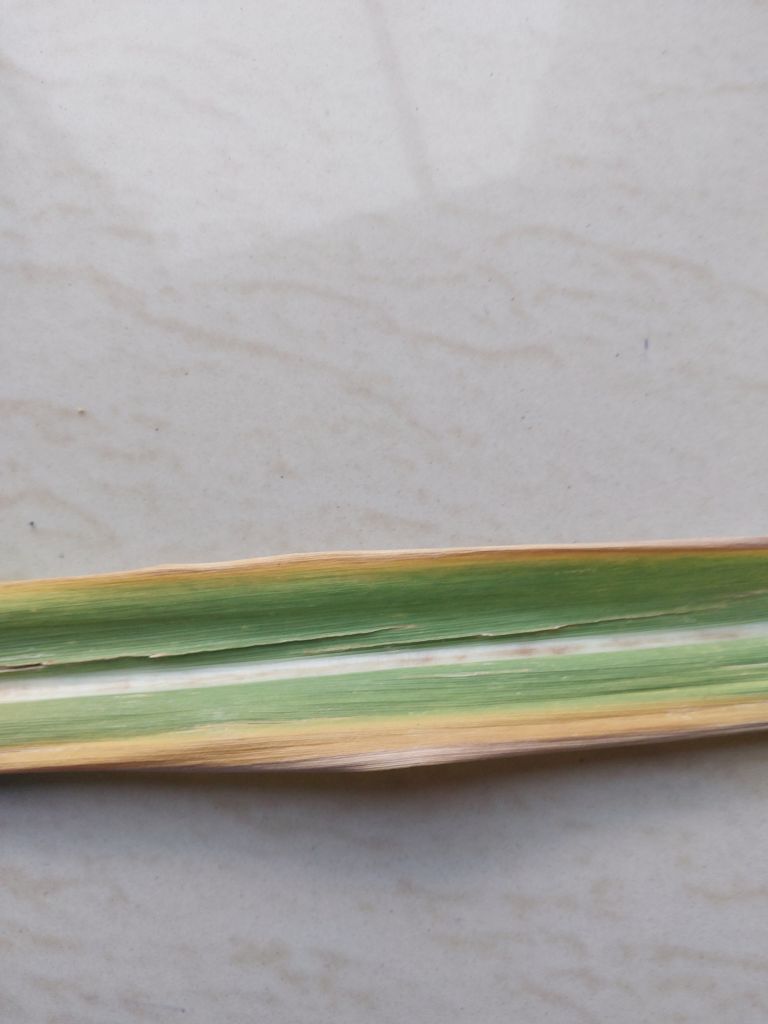
Label: Brown Spot